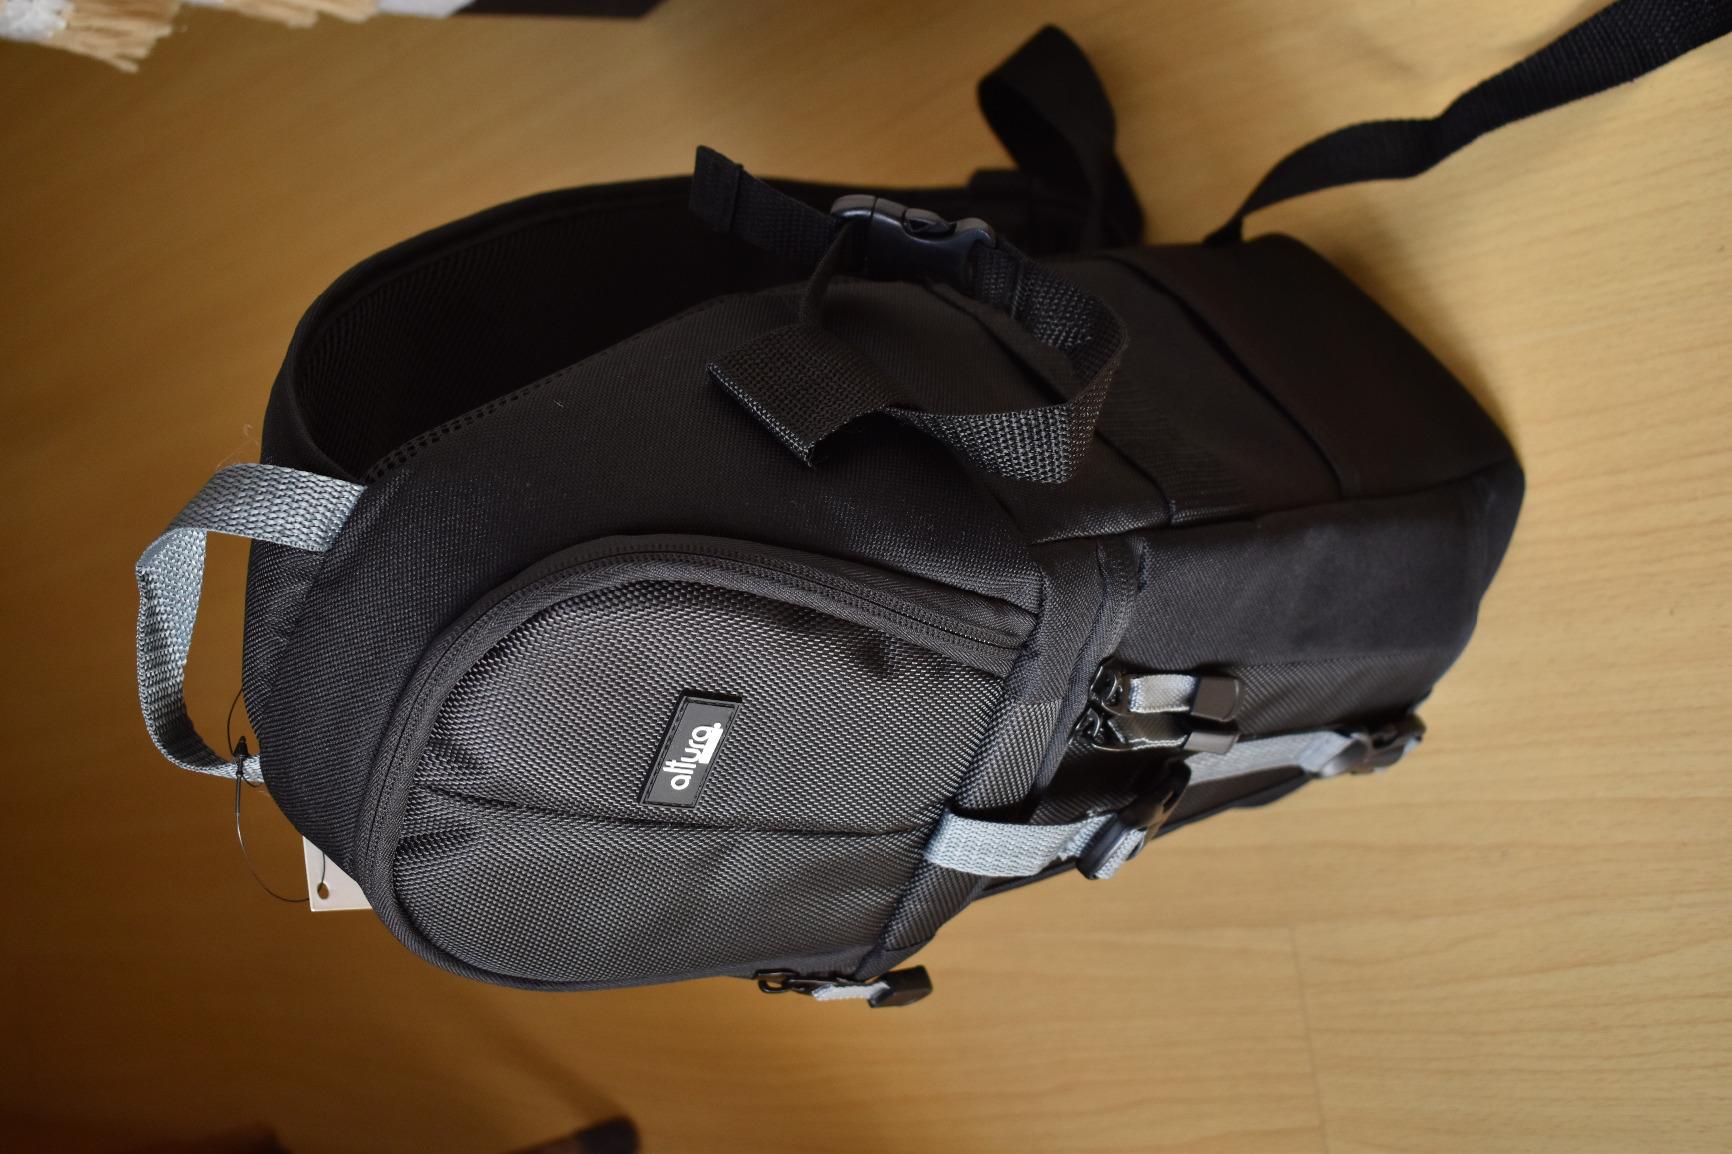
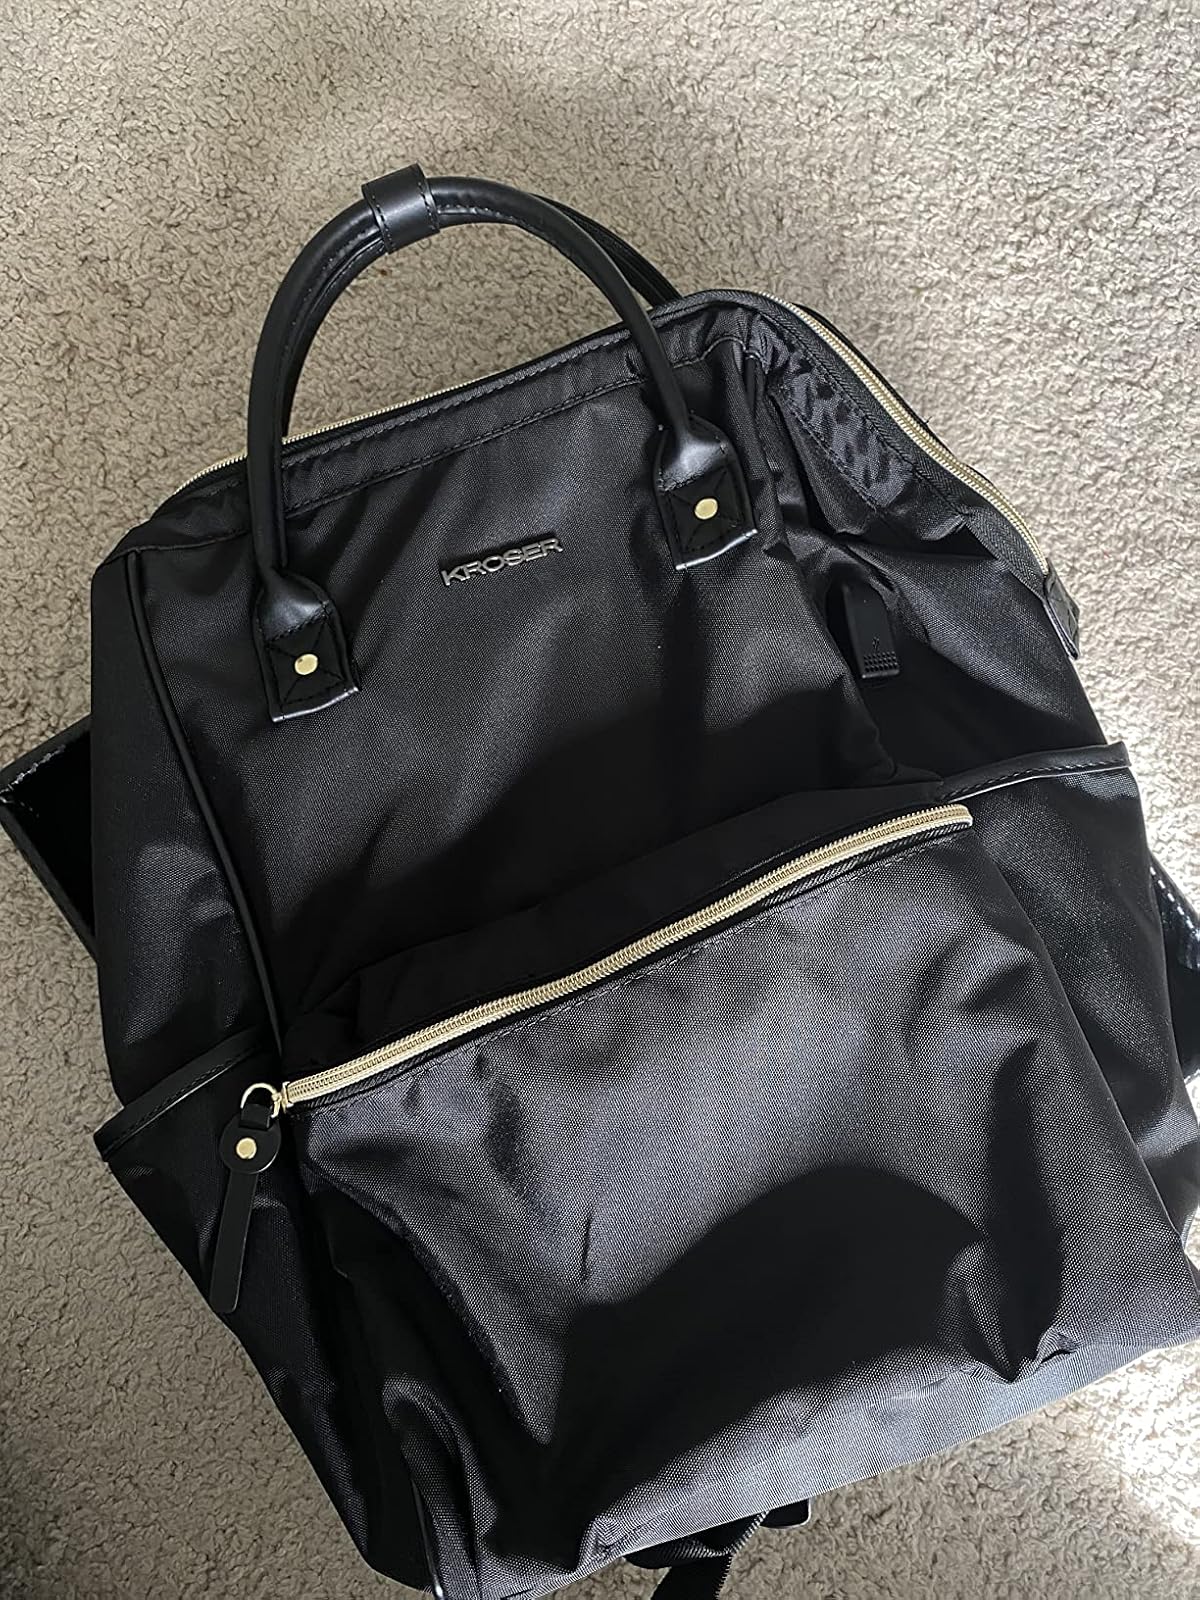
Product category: bag
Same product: no